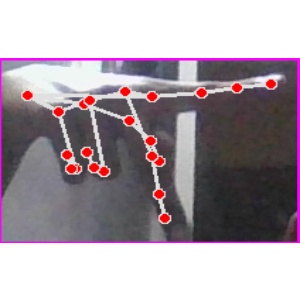
अक्षर: प